Environmental movement in the United States

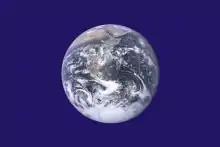
Earth Day flag

During the 1950s, 1960s and 1970s, several events occurred which raised the public awareness of harm to the environment caused by man. In 1954, the 23 man crew of the Japanese fishing vessel "Lucky Dragon" was exposed to radioactive fallout from a hydrogen bomb test at Bikini Atoll. By 1969, the public reaction to an ecologically catastrophic oil spill from an offshore well in California's Santa Barbara Channel, Barry Commoner's protest against nuclear testing, along with Rachel Carson's 1962 book "Silent Spring", and Paul R. Ehrlich's "The Population Bomb" (1968) all added anxiety about the environment. Pictures of Earth from space emphasized that the earth was small and fragile.